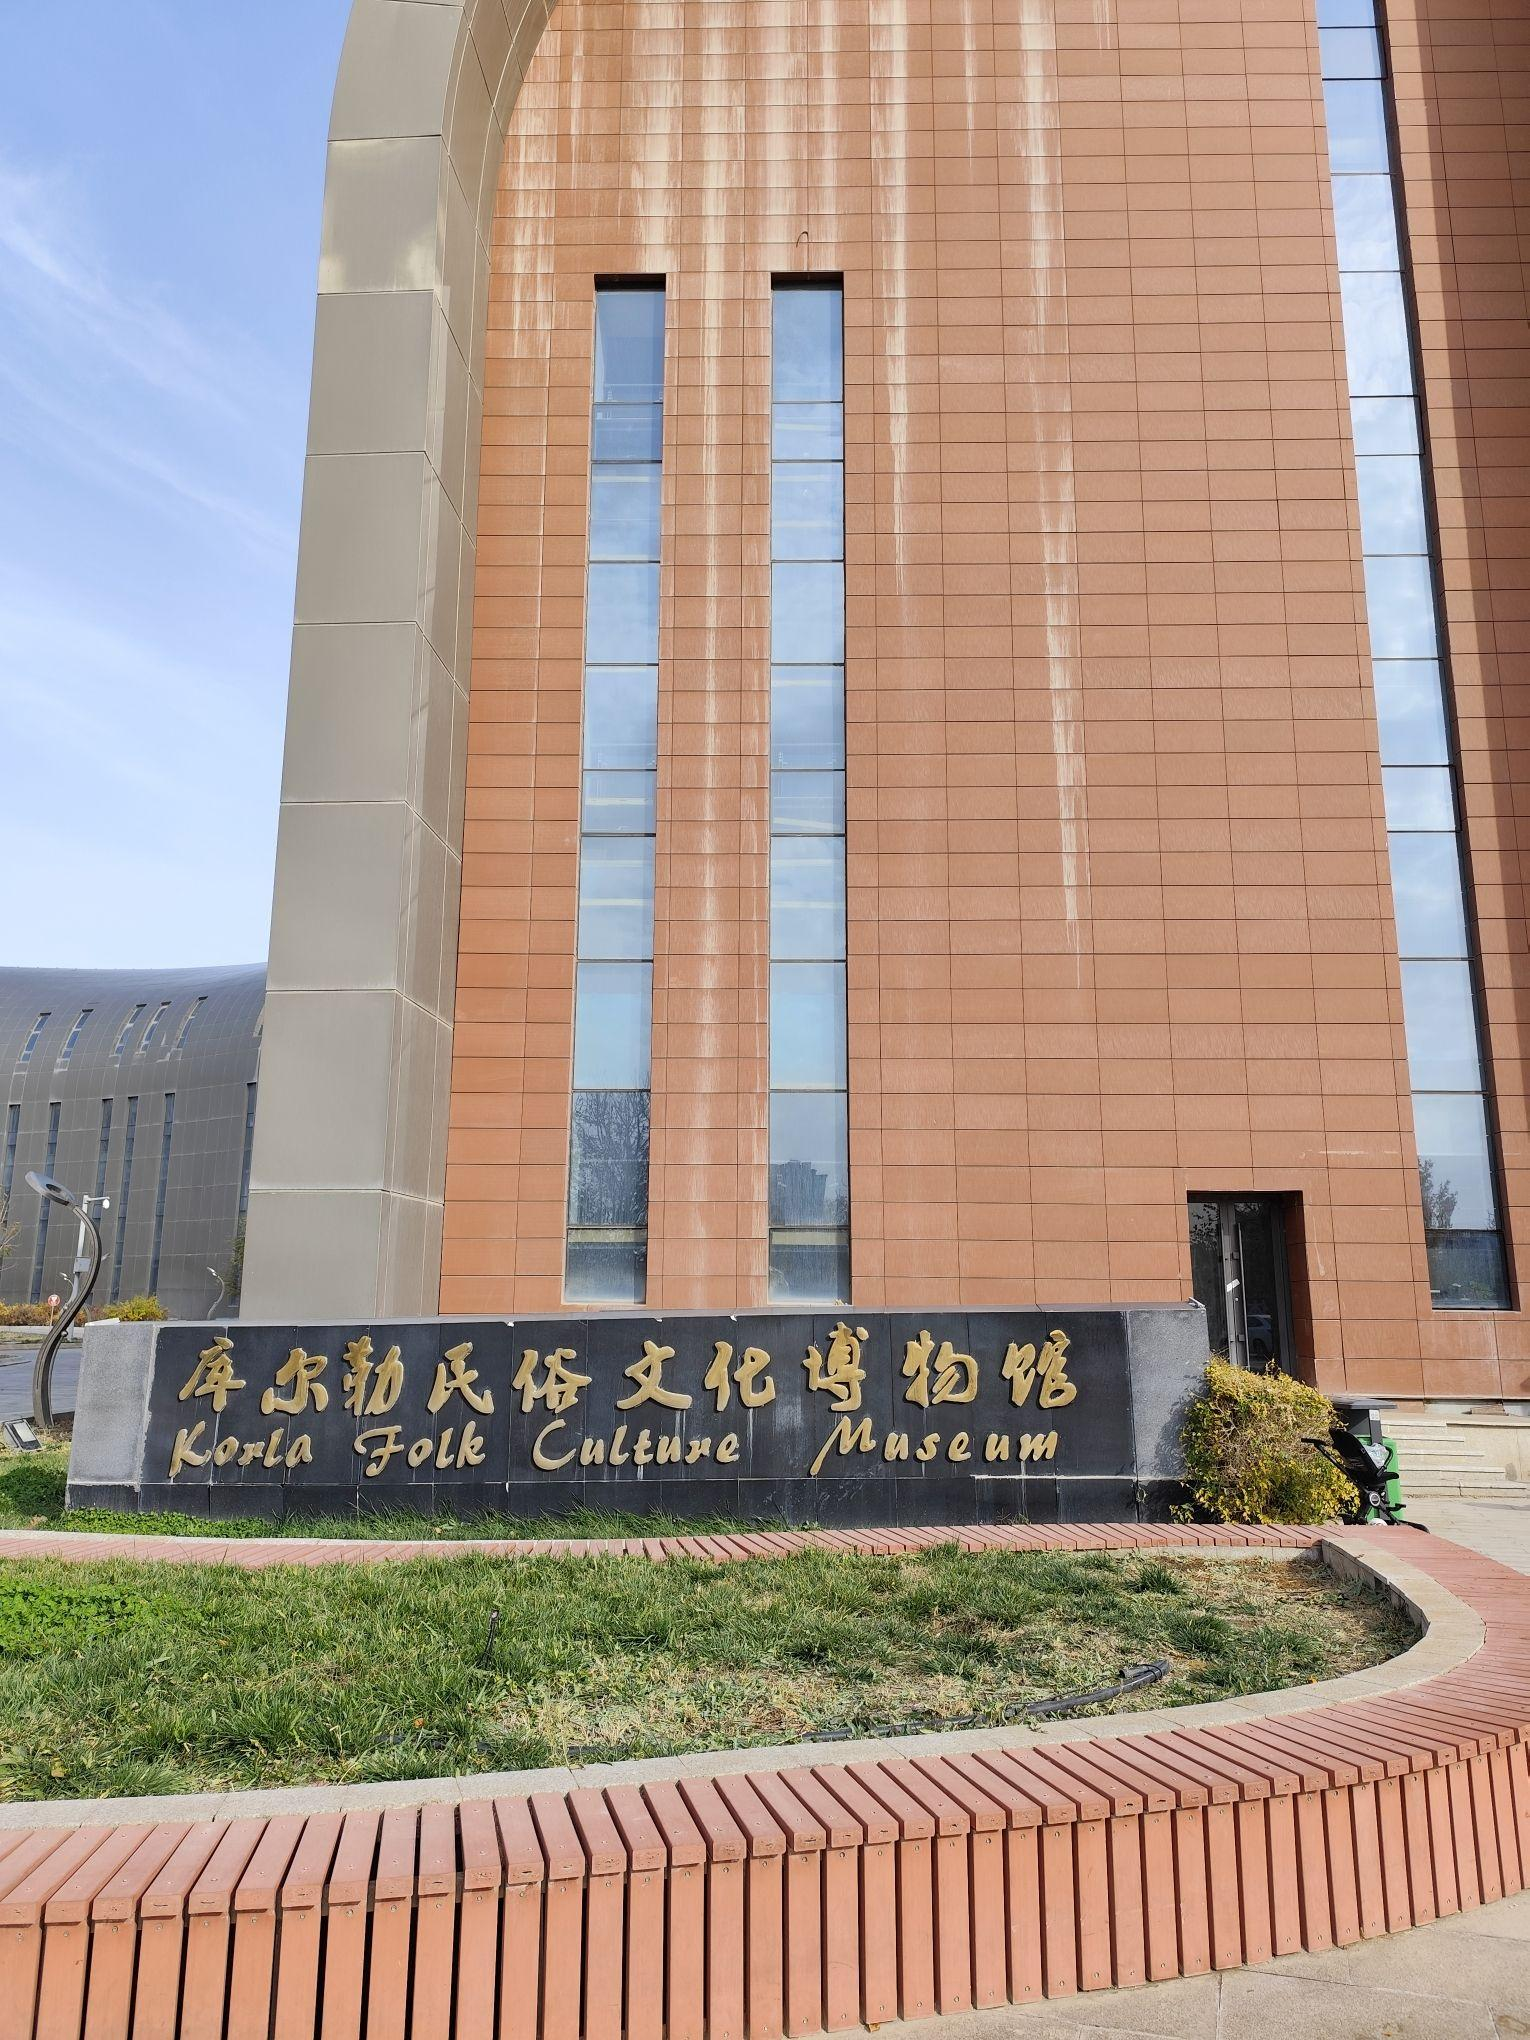
地标名称：库尔勒民俗文化博物馆
所在城市：巴音郭楞蒙古自治州·库尔勒市